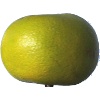
Label: Pomelo Sweetie 1